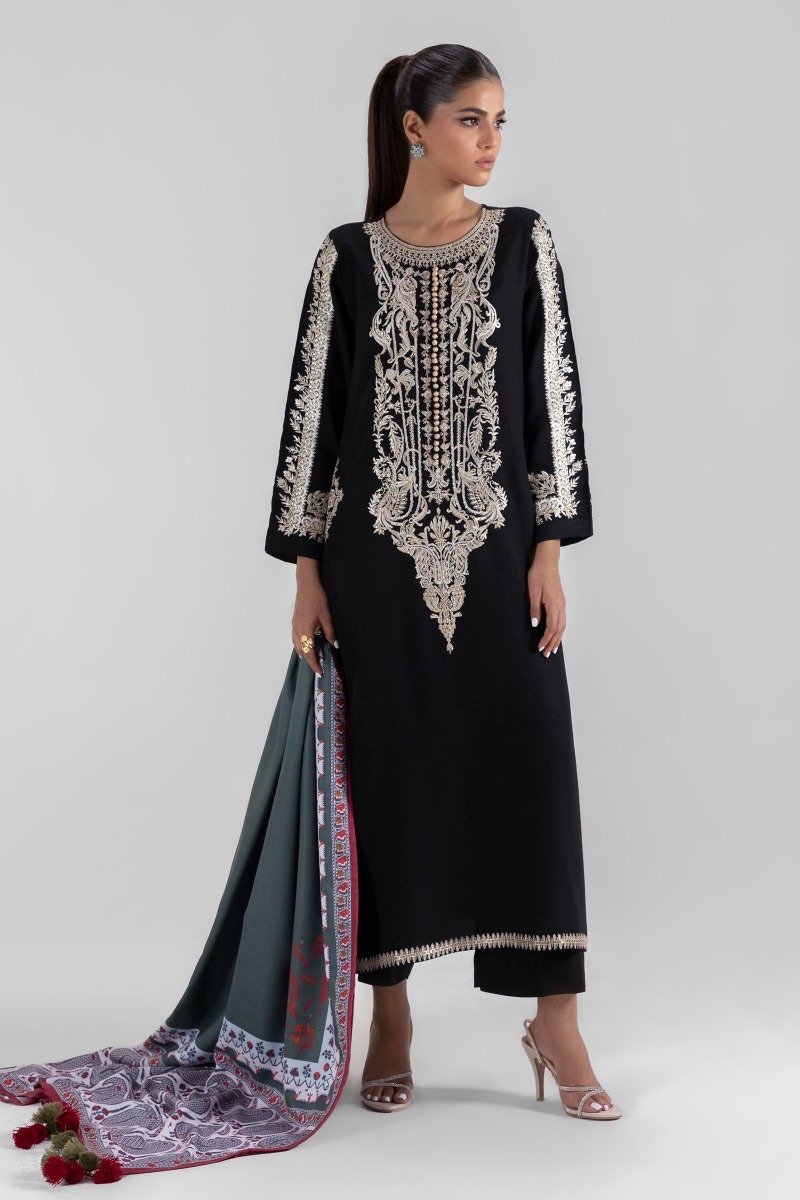
black embroidered chiffon suit